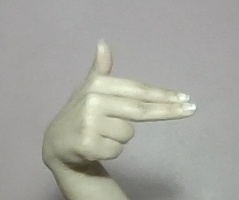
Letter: ghain